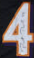
Number: 4